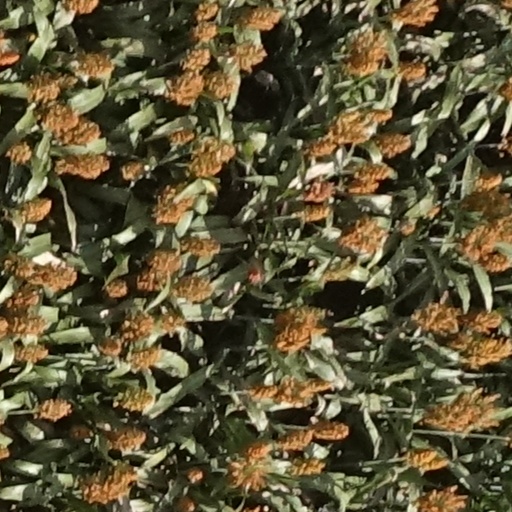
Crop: sorghum